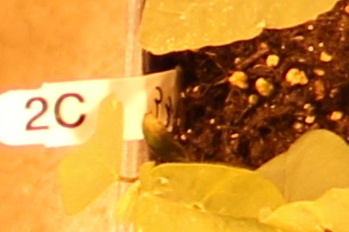
Label: Soybean